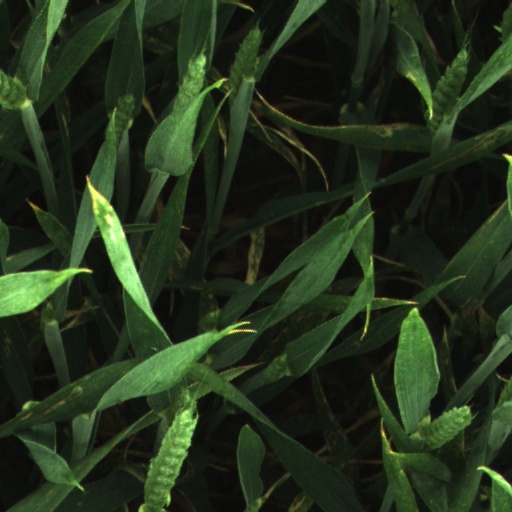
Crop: wheat